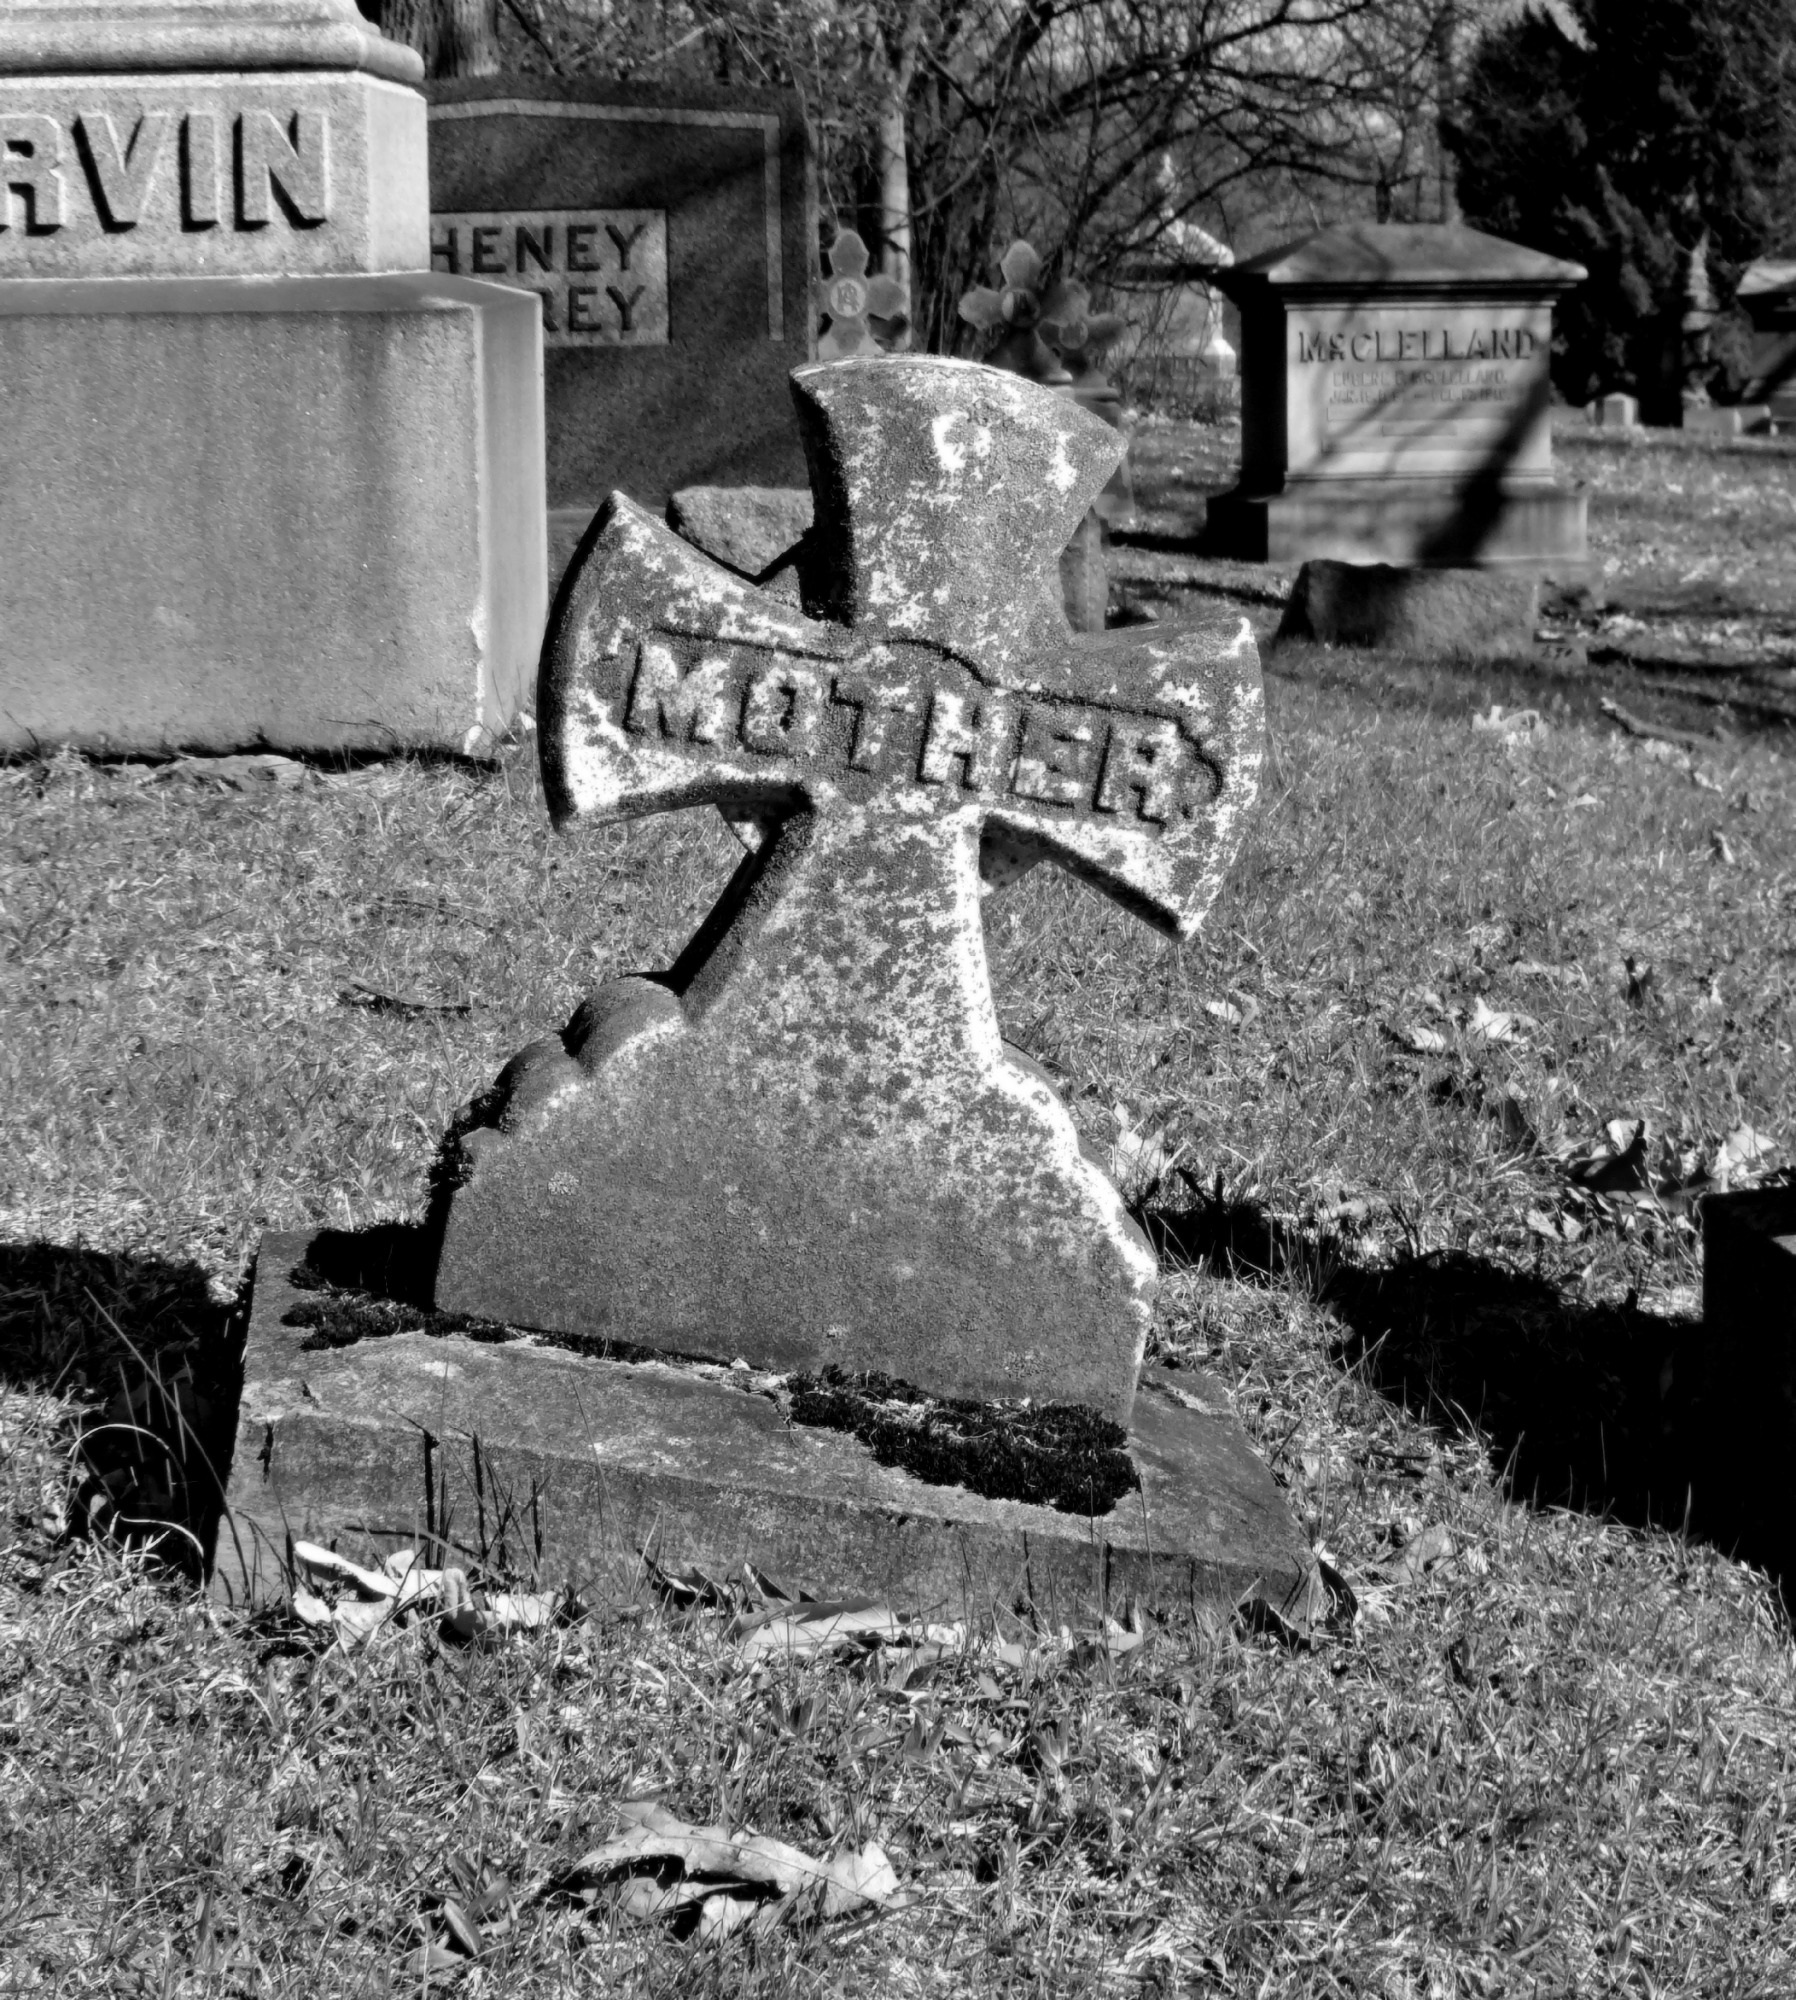
black and white, monument, statue, cemetery, black, monochrome, dead, death, grave, sculpture, graveyard, mother, gravestone, ruins, headstone, history, monochrome photography, ancient history